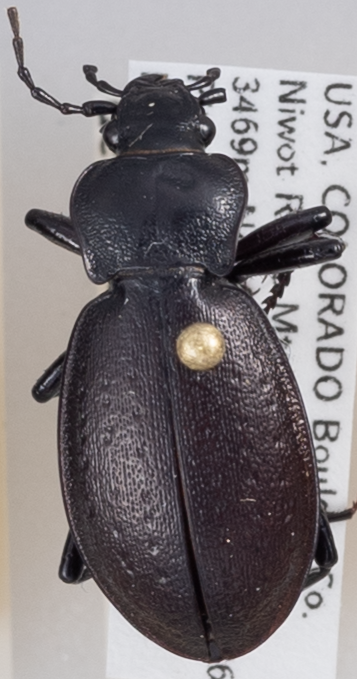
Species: Carabus taedatus
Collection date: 2018-06-19
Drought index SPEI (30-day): -1.01
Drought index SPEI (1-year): -0.39
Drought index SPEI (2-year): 0.03